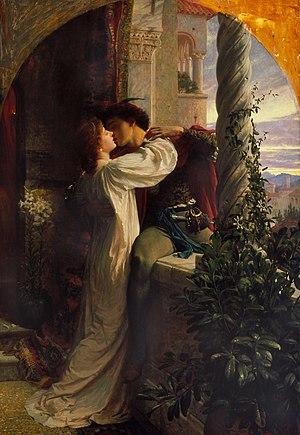
Représentant la scène célèbre du balcon de Roméo et Juliette.
Une relation amoureuse est une relation entre deux personnes fondée sur l'existence d'un sentiment amoureux partagé. La naissance de ce sentiment amoureux résulte la plupart du temps d'une découverte mutuelle progressive à la suite d'une rencontre, de l'évolution d'une relation amicale ou plus rarement d'un coup de foudre qui donne alors l'impression d'une très forte compatibilité entre les personnes qui l'éprouvent pouvant aller jusqu'à la notion idéalisée d'âme sœur. Beaucoup plus rarement une relation amoureuse peut aussi se développer à la suite d'un mariage arrangé ou encore à un « coup d'un soir ». Bien qu'elle puisse en être dépourvue, une relation amoureuse est presque systématiquement la base d'un rapprochement physique pouvant aller jusqu'à des relations sexuelles. Selon les désirs et projets de chacun, la relation amoureuse peut prendre fin au bout de quelque temps ou devenir durable. Dans ce cas elle sera alors couramment qualifiée de relation sérieuse reposant généralement sur la complicité amoureuse qui s'est développée par l'approfondissement de la connaissance réciproque des deux partenaires formant désormais un couple.
Roméo et Juliette est un film italo-britannique réalisé par Renato Castellani, sorti en 1954.
La romance historique, également appelée roman d'amour historique est, au sens moderne du terme, un sous-genre littéraire de la romance ainsi que du roman historique.
Danse des chevaliers ou Montaigus et Capulets est une célèbre composition de musique classique du ballet Roméo et Juliette composé en 1935 par Sergueï Prokofiev. Le ballet est adapté de la tragédie Roméo et Juliette de 1582 du dramaturge anglais William Shakespeare. Juliette Capulet et Roméo Montaigu se rencontrent pendant ce bal, où ils tombent éperdument amoureux l'un de l'autre.
L'amour désigne un sentiment intense d'affection et d'attachement envers un être vivant ou une chose qui pousse ceux qui le ressentent à rechercher une proximité physique, intellectuelle ou même imaginaire avec l'objet de cet amour. Dans le cas d'une autre personne, l'amour peut conduire à adopter un comportement particulier et aboutir à une relation amoureuse si cet amour est partagé.
Tarendol est un roman de l'écrivain français René Barjavel, paru en 1946. Contrairement aux œuvres les plus connues de son auteur, il ne s'agit pas d'un roman de science-fiction. Tarendol raconte les amours de deux adolescents, Jean Tarendol et Marie Margherite, qui découvrent la vie dans une région imaginaire inspirée de la Drôme natale de Barjavel, pendant l'Occupation.
Roméo et Juliette est une tragédie de William Shakespeare. Écrite vers le début de sa carrière, elle raconte l'histoire de deux jeunes gens, Roméo Montaigu et Juliette Capulet, qui s'aiment malgré la haine que se vouent leurs familles et connaissent un destin funeste.